Alcohol (drug)

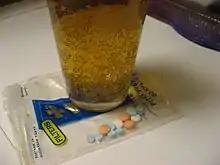
Tranquillizers, sleeping pills, opiates and alcohol. Opioid-related deaths often involve alcohol.

Ethanol-containing beverages can cause alcohol flush reactions, exacerbations of rhinitis and, more seriously and commonly, bronchoconstriction in patients with a history of asthma, and in some cases, urticarial skin eruptions, and systemic dermatitis. Such reactions can occur within 1–60 minutes of ethanol ingestion, and may be caused by: